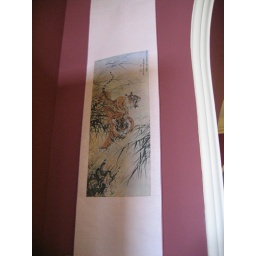
oriental art in the county building in downtown salt lake